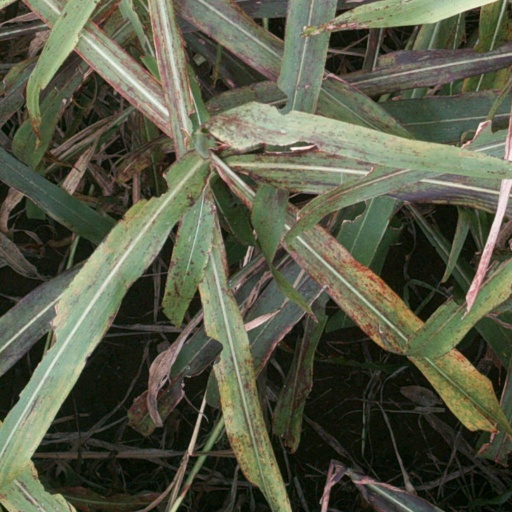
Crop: sorghum